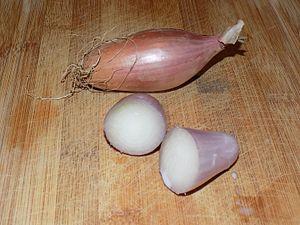
Un échalion entier et un échalion coupé en deux.
L'échalion, ou échalote « cuisse de poulet », est une variété d'oignon ressemblant à l'échalote et souvent confondue avec cette dernière.